Ukiyo-e

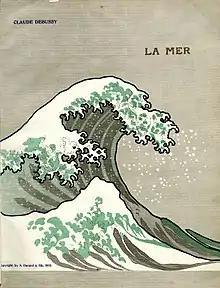
Not only the visual arts but also music drew inspiration from ukiyo-e in the West: cover of the orchestral score of Debussy's (1905).

American Ernest Fenollosa was the earliest Western devotee of Japanese culture, and did much to promote Japanese art—Hokusai's works featured prominently at his inaugural exhibition as first curator of Japanese art Museum of Fine Arts in Boston, and in Tokyo in 1898 he curated the first ukiyo-e exhibition in Japan. By the end of the 19th century, the popularity of ukiyo-e in the West drove prices beyond the means of most collectors—some, such as Degas, traded their own paintings for such prints. Tadamasa Hayashi was a prominent Paris-based dealer of respected tastes whose Tokyo office was responsible for evaluating and exporting large quantities of ukiyo-e prints to the West in such quantities that Japanese critics later accused him of siphoning Japan of its national treasure. The drain first went unnoticed in Japan, as Japanese artists were immersing themselves in the classical painting techniques of the West.